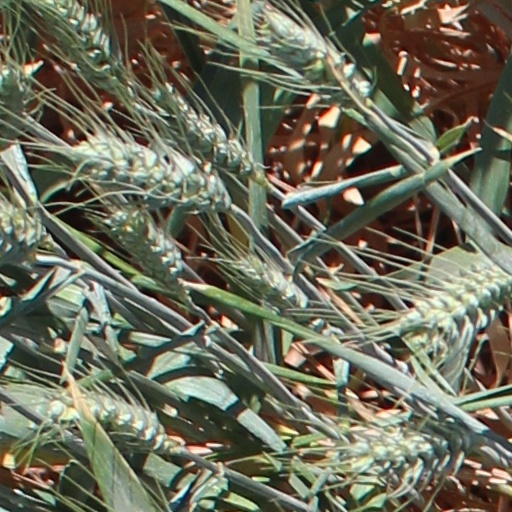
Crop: wheat